James Whitmore

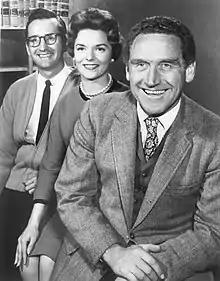
Publicity photo of Conlan Carter, Janet De Gore and Whitmore from the television series "The Law and Mr. Jones"

In 1963, Whitmore played Captain William Benteen in "The Twilight Zone" episode "On Thursday We Leave for Home". Whitmore also appeared in "Route 66" on January 18, 1963, as Ralph Vincent in “A Gift for a Warrior.” He appeared twice in "Twelve O'Clock High". In 1965, Whitmore guest-starred as Col. Paul "Pappy" Hartley in Season 1, Episode 32 "The Hero" and as Col. Harry Connelly in 1966 Season 3, Episode 12 "The Ace". He also appeared in an episode of "Combat!" titled "The Cassock", as a German officer masquerading as a Catholic priest. In 1967, he guest-starred as a security guard in "The Invaders" episode, "Quantity: Unknown". That same year, Whitmore also appeared on an episode of ABC's "Custer" starring Wayne Maunder in the title role.